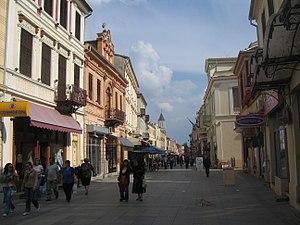
La culture de la Macédoine du Nord, pays d'Europe du Sud-Est, désigne d'abord les pratiques culturelles observables de ses habitants.